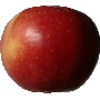
Label: Apple Braeburn 1